Glenn W. Herrick

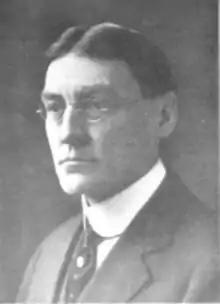

Glenn Washington Herrick (January 5, 1870 – February 12, 1965) was an American professor of entomology who worked at Cornell University.